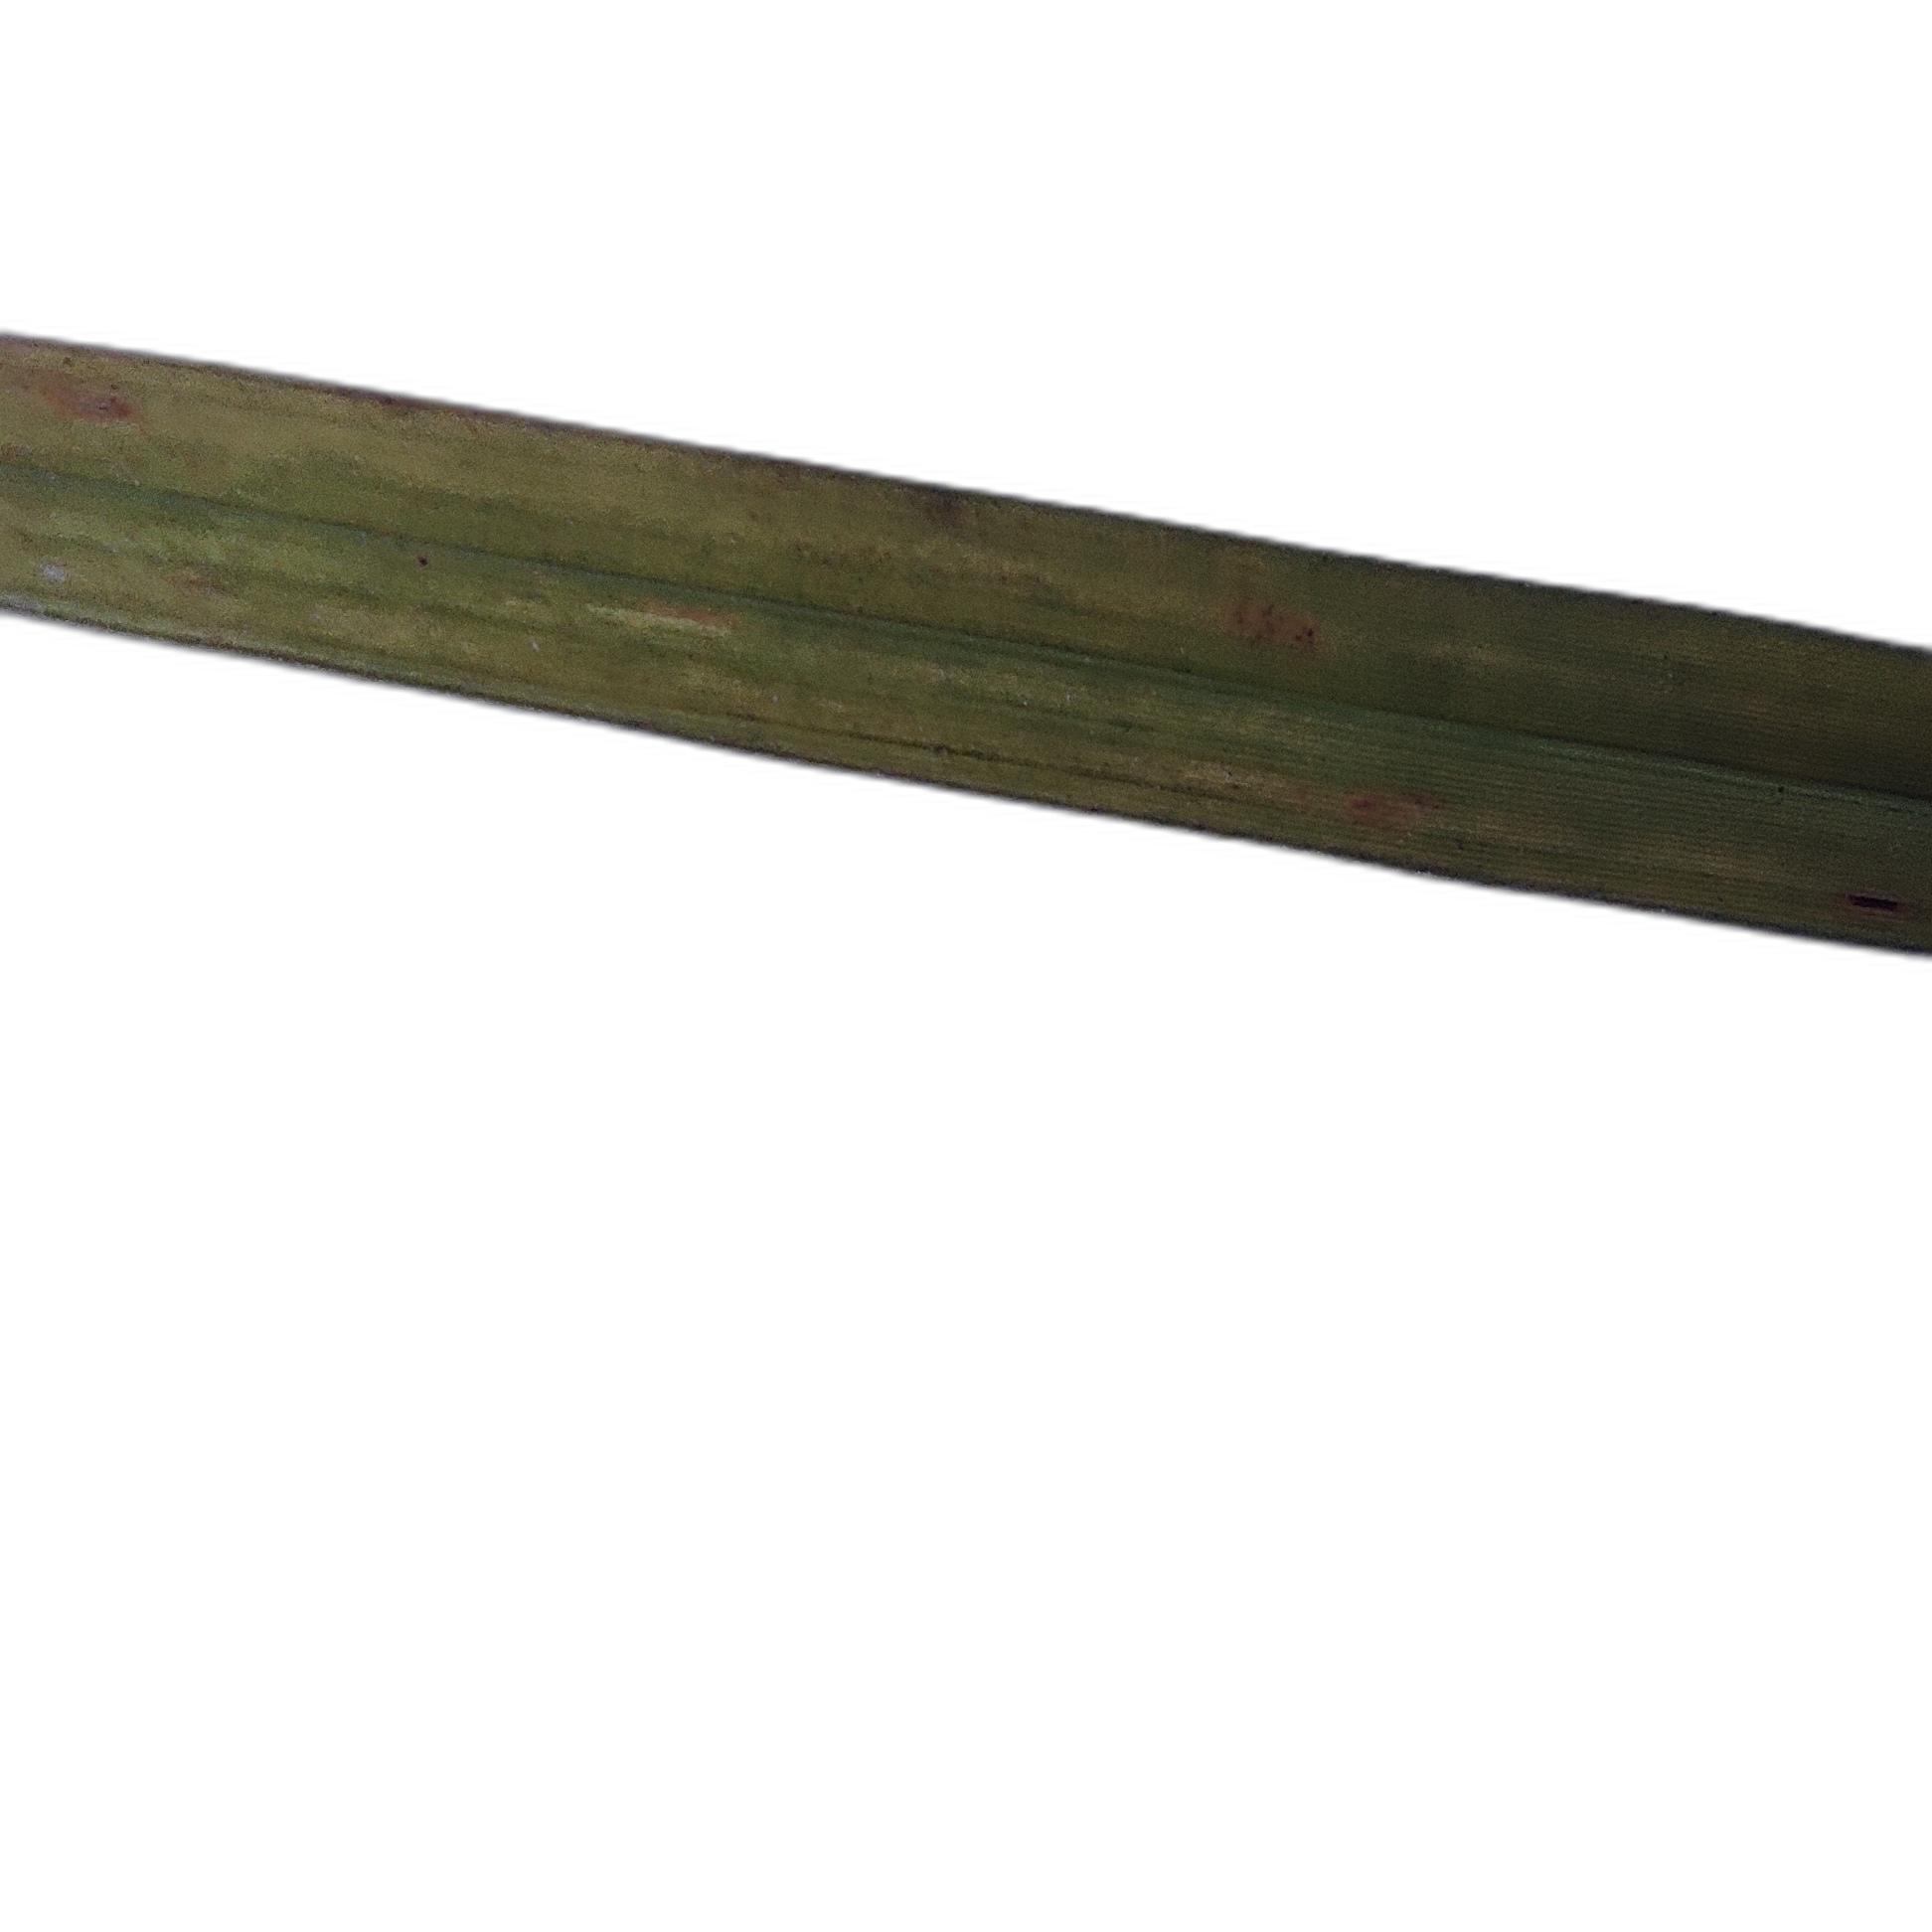
Label: Rice Blast